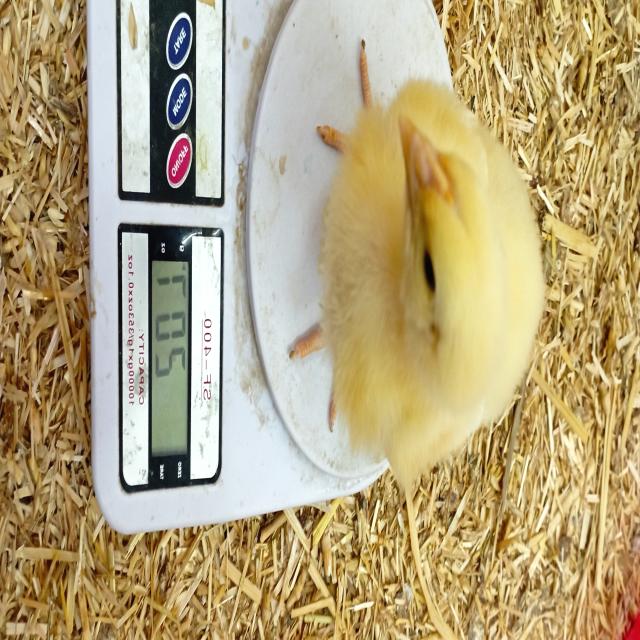
Weight: 207 g